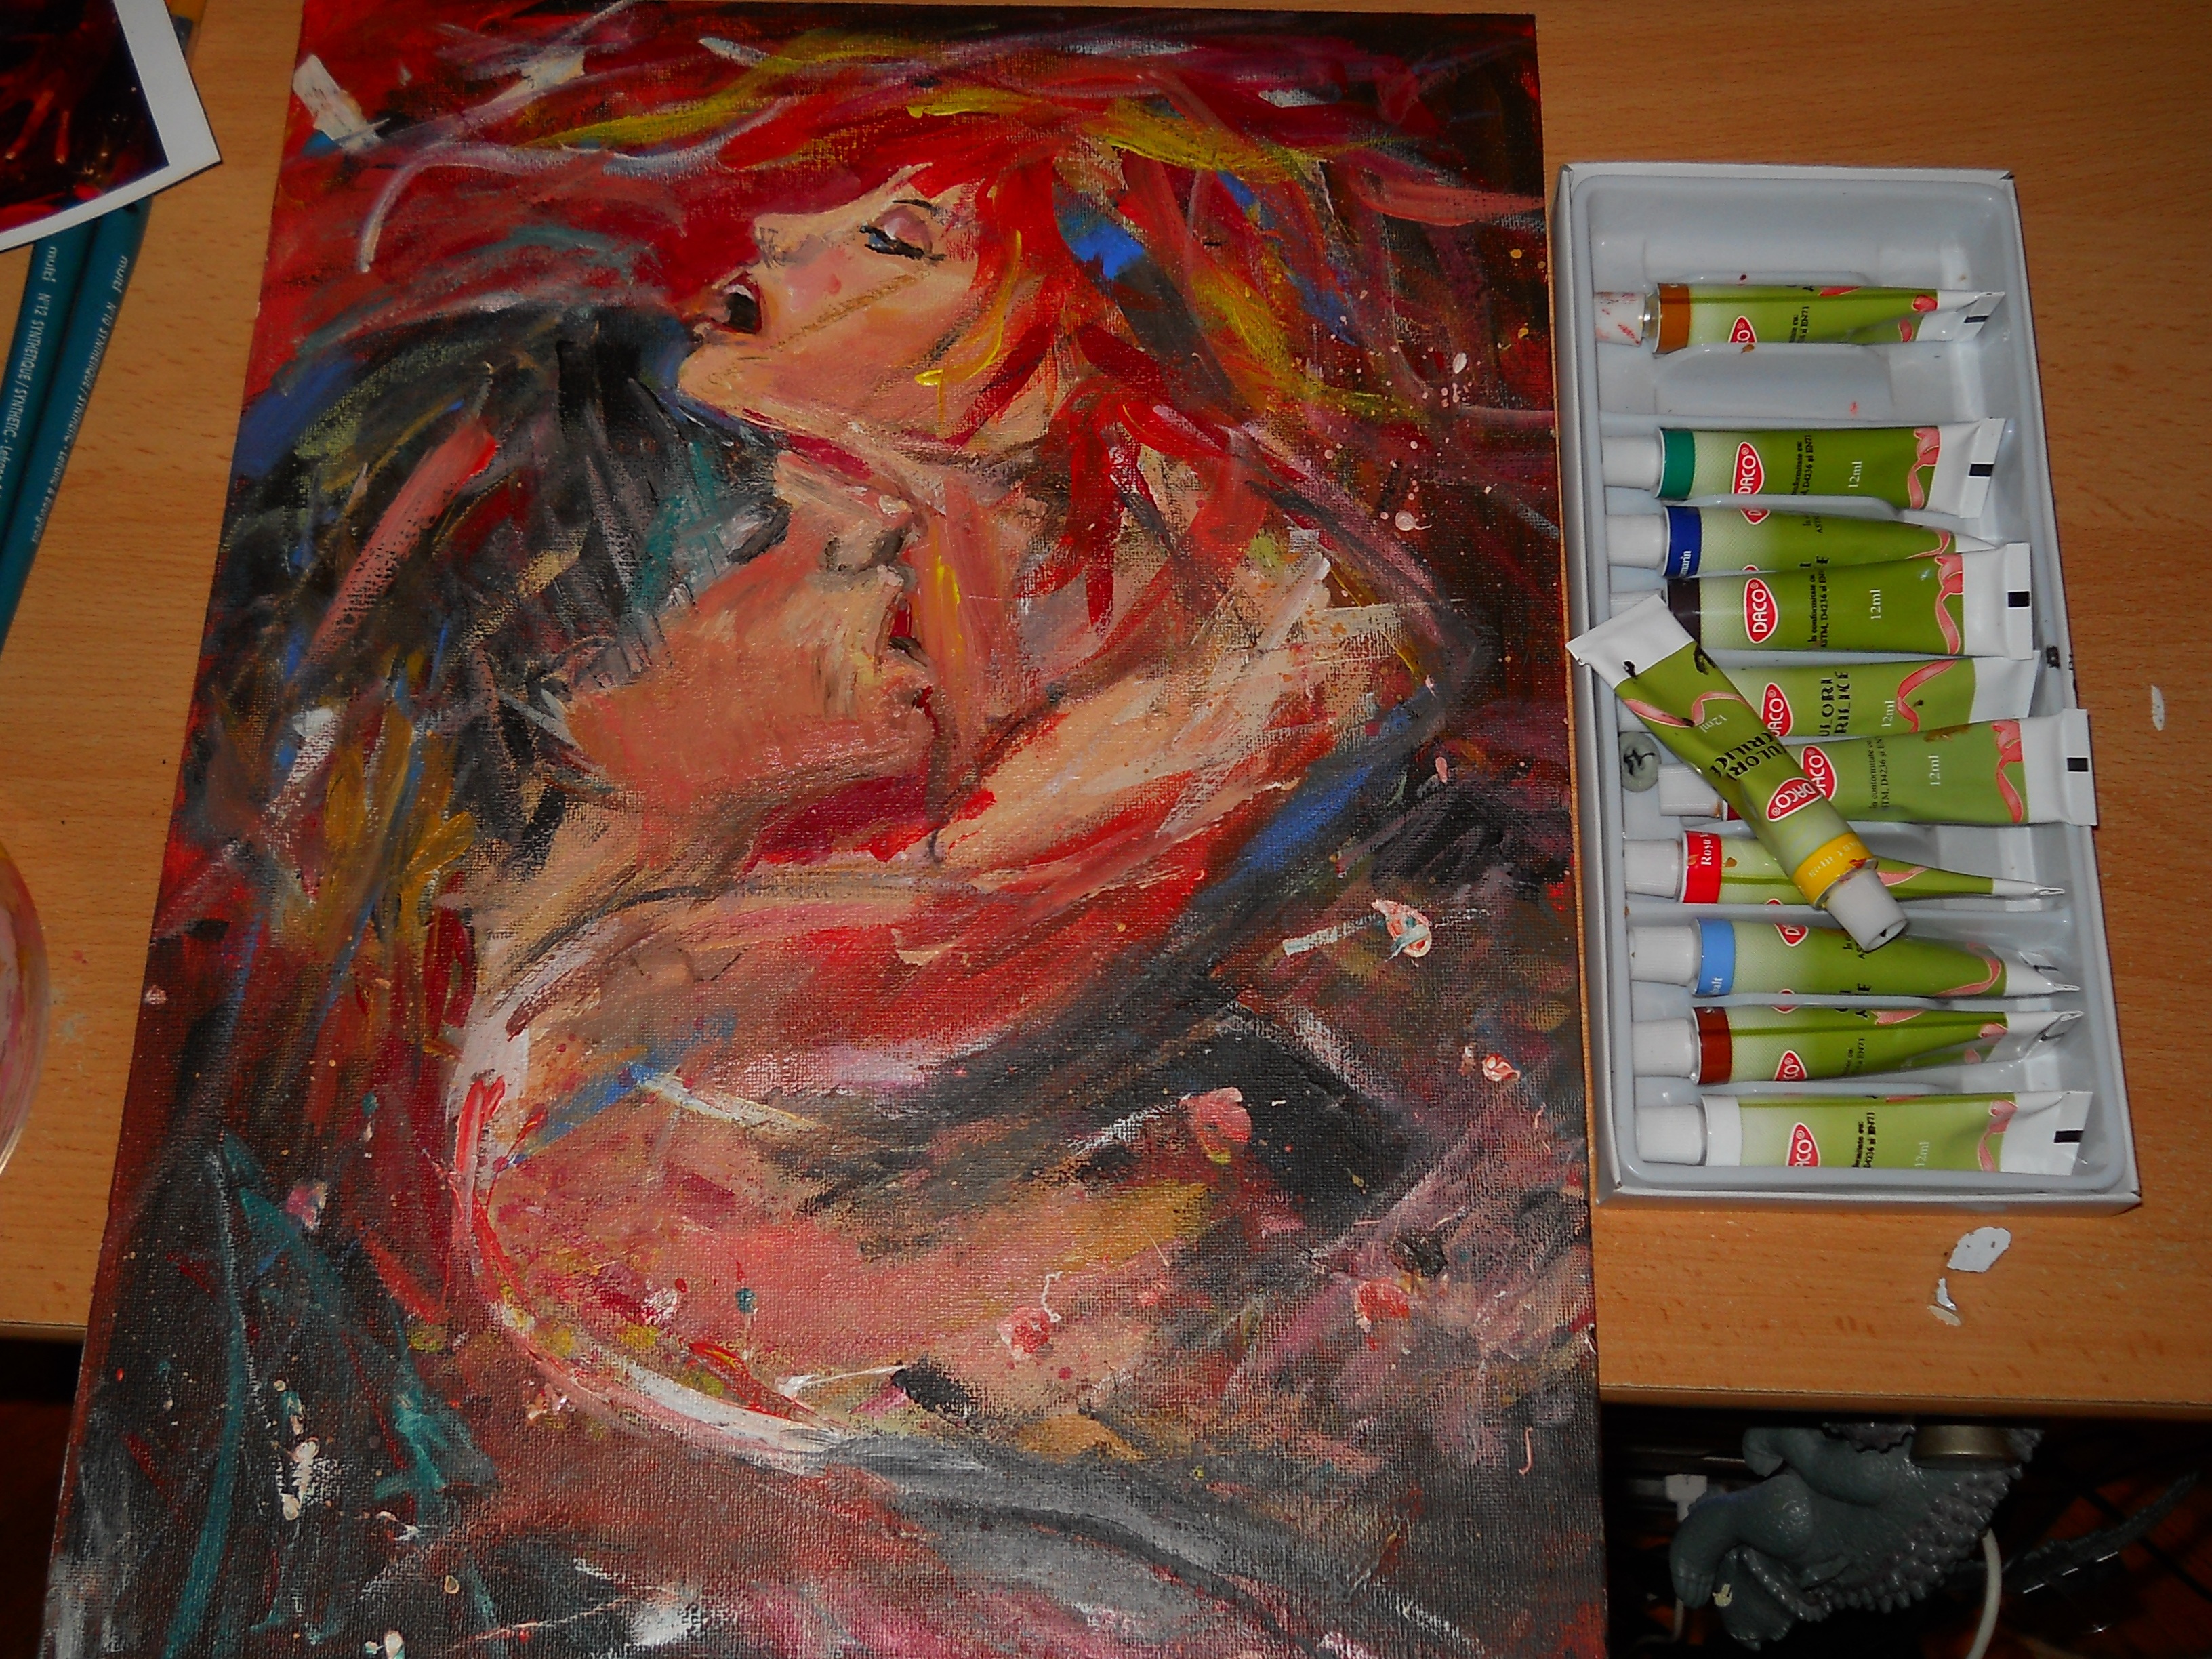
decoration, colorful, painting, art, drawing, comics, canvas, modern art, acrylic paint, comic book, acrylics